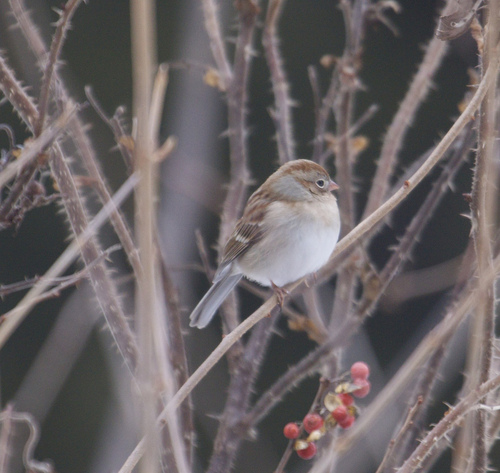
a small bird has a rounded belly, a short stubby head with a rounded crown, and white wingbars on it's wings.
a small puffy bird with a white under belly, light brown wing feathers, and a beige nape.
a small brown bird with a small beak, reddish brown crown with a bit of grey and a white belly.
this bird has a dull white neck and belly and small brown feet.
a bird with a tiny triangular bill, gray eyebrow, white wingbars and whtie breast.
this bird is white with brown and has a very short beak.
this is a small mostly white bird with brown and white on its wings.
this bird has brown primaries, a brown crown, and a white belly.
a small white bird with brown striped wings and very small red bill.
small brown bird white belly big round belly. long tail feathers.
Species: Field Sparrow